Steel Dawn

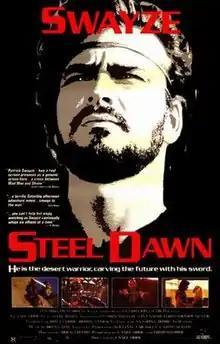
Theatrical release poster

Steel Dawn is a 1987 American post-apocalyptic science fiction action film directed by Lance Hool and starring Patrick Swayze and Lisa Niemi. The working title of the film, which mixes the genres of science fiction and western, was "Desert Warrior."